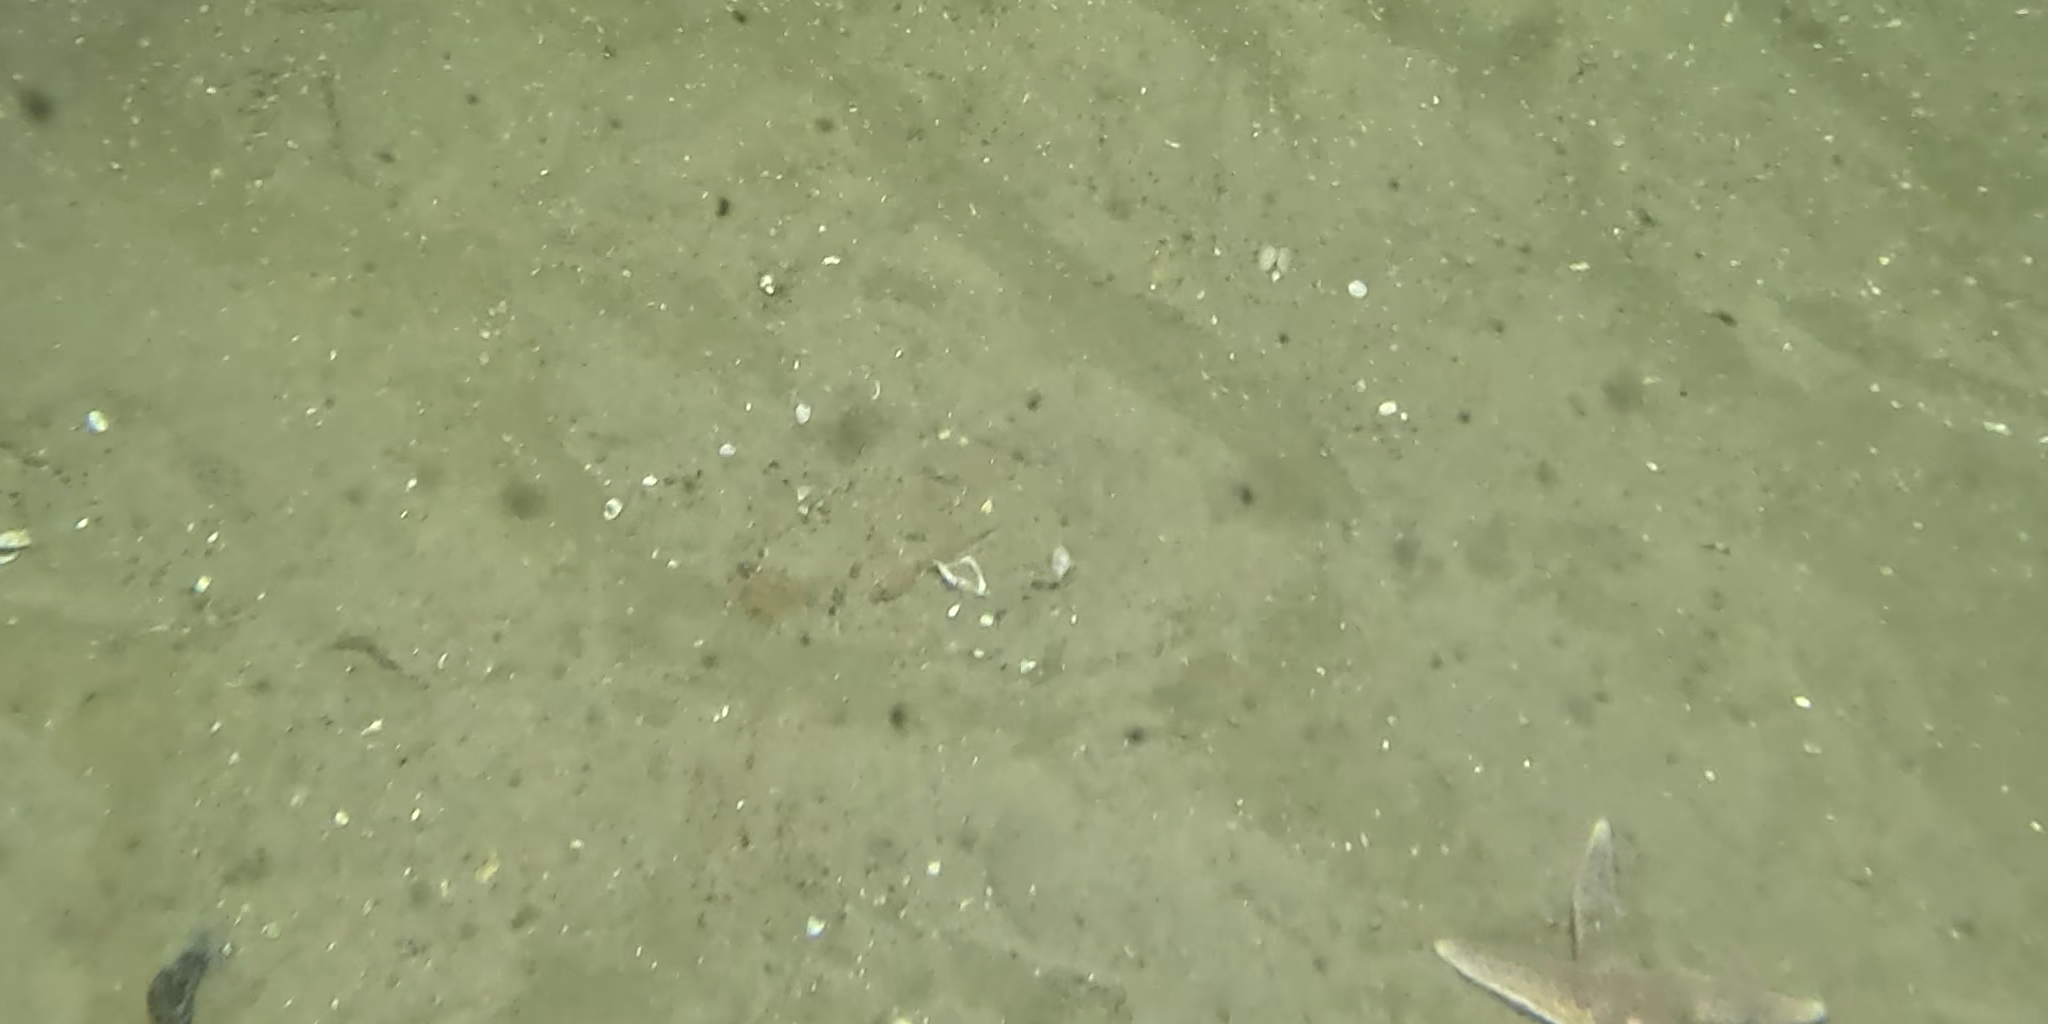
Seabed habitat: sand